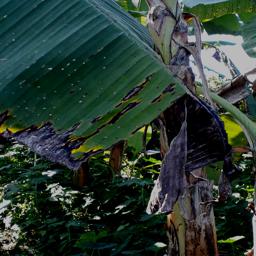
Label: BLACK SIGATOKA